Boniek García

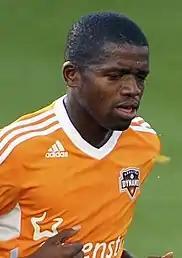

2014 was a mixed year for García. He got to represent Honduras at the 2014 FIFA World Cup, but the Dynamo missed out on a playoff spot by 10 points, in part because the team struggled when García missed games for international duty. However, his volley against the Chicago Fire on September 28 was named the Dynamo's Goal of the Year.